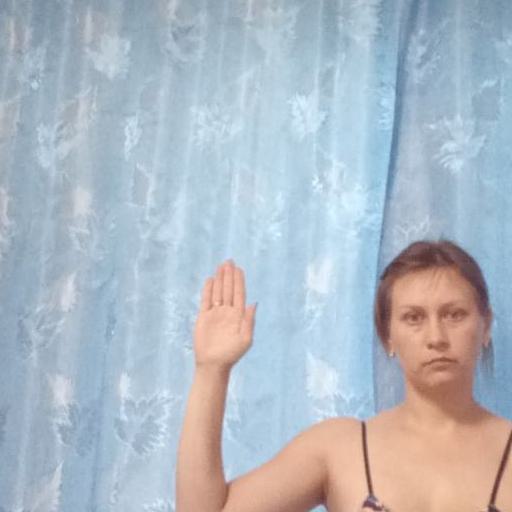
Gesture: stop